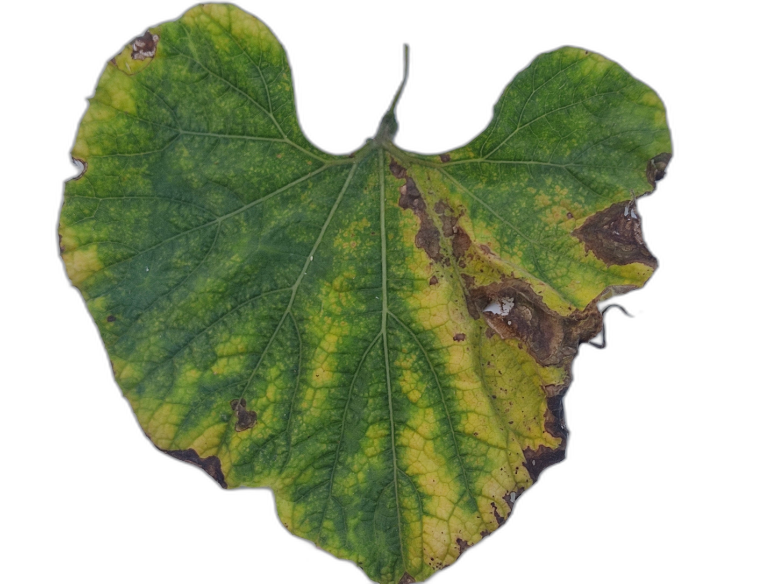
Crop: Bottle Gourd
Label: Downy_Mildew